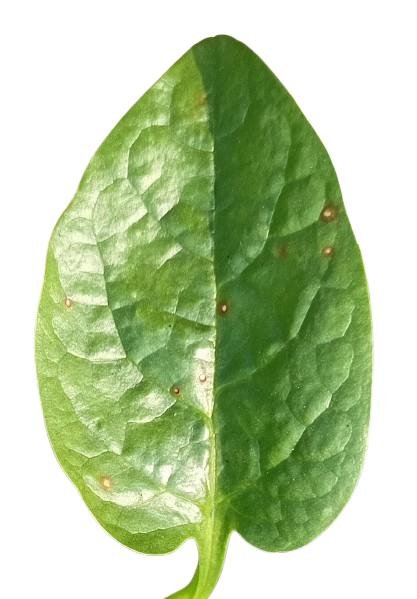
Label: Bacterial-Spot